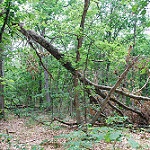
Label: forest